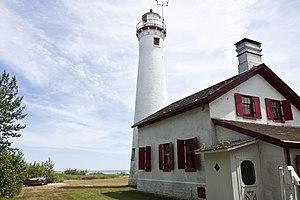
Le phare de Sturgeon Point, est un phare de la rive ouest du lac Huron, situé dans le canton de Haynes du Comté d'Alcona, Michigan. Il marque un récif de 1.5 km de long devant Sturgeon Point.